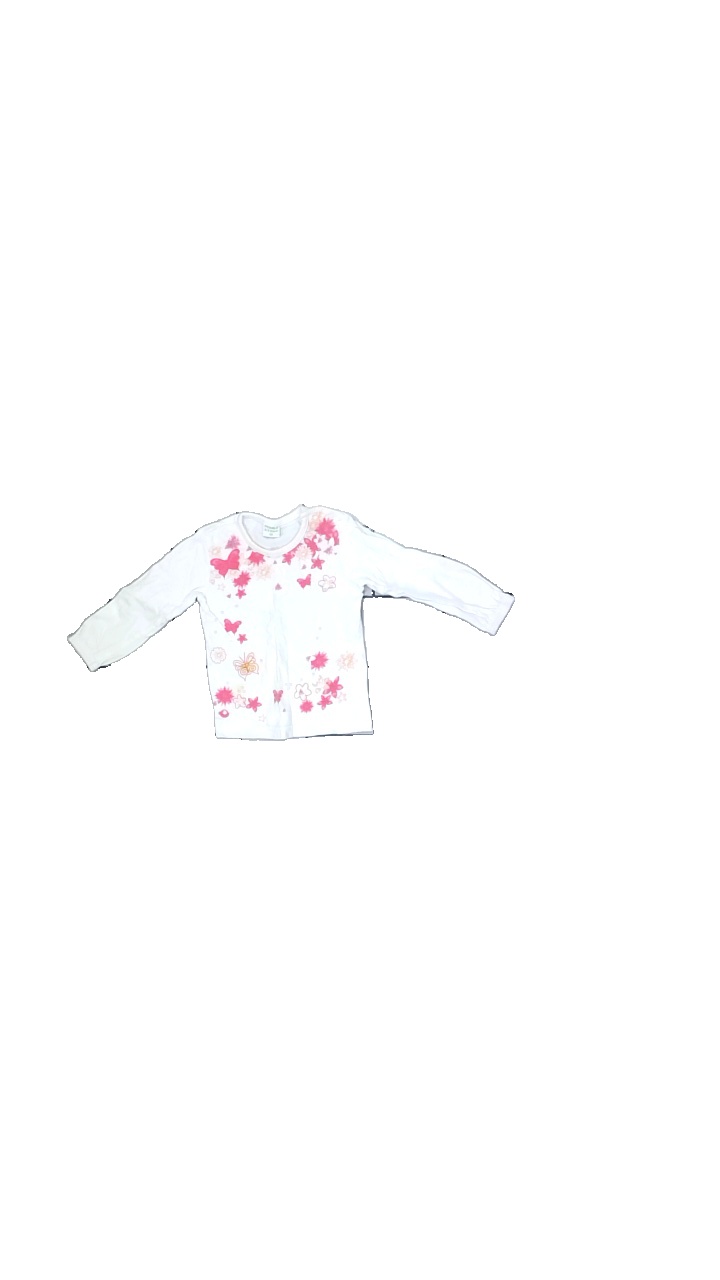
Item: Sweater (Children)
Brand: Pebble Stone
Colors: Multicolor, White, Pink, Orange, Purple
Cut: Regular, C-collar
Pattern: Floral print
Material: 100%cotton
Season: Spring
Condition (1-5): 2
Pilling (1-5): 4
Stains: Major
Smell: Minor
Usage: Export
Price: <50